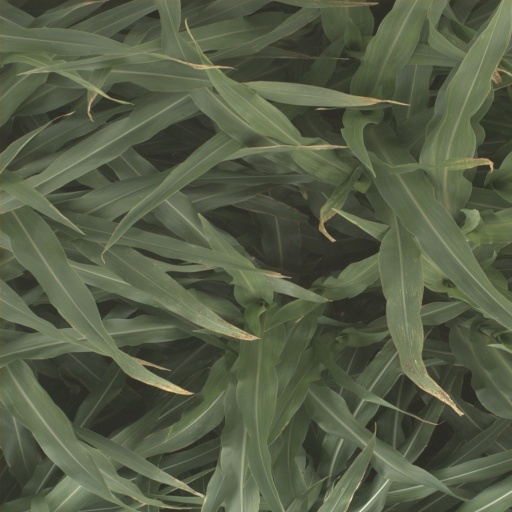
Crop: sorghum